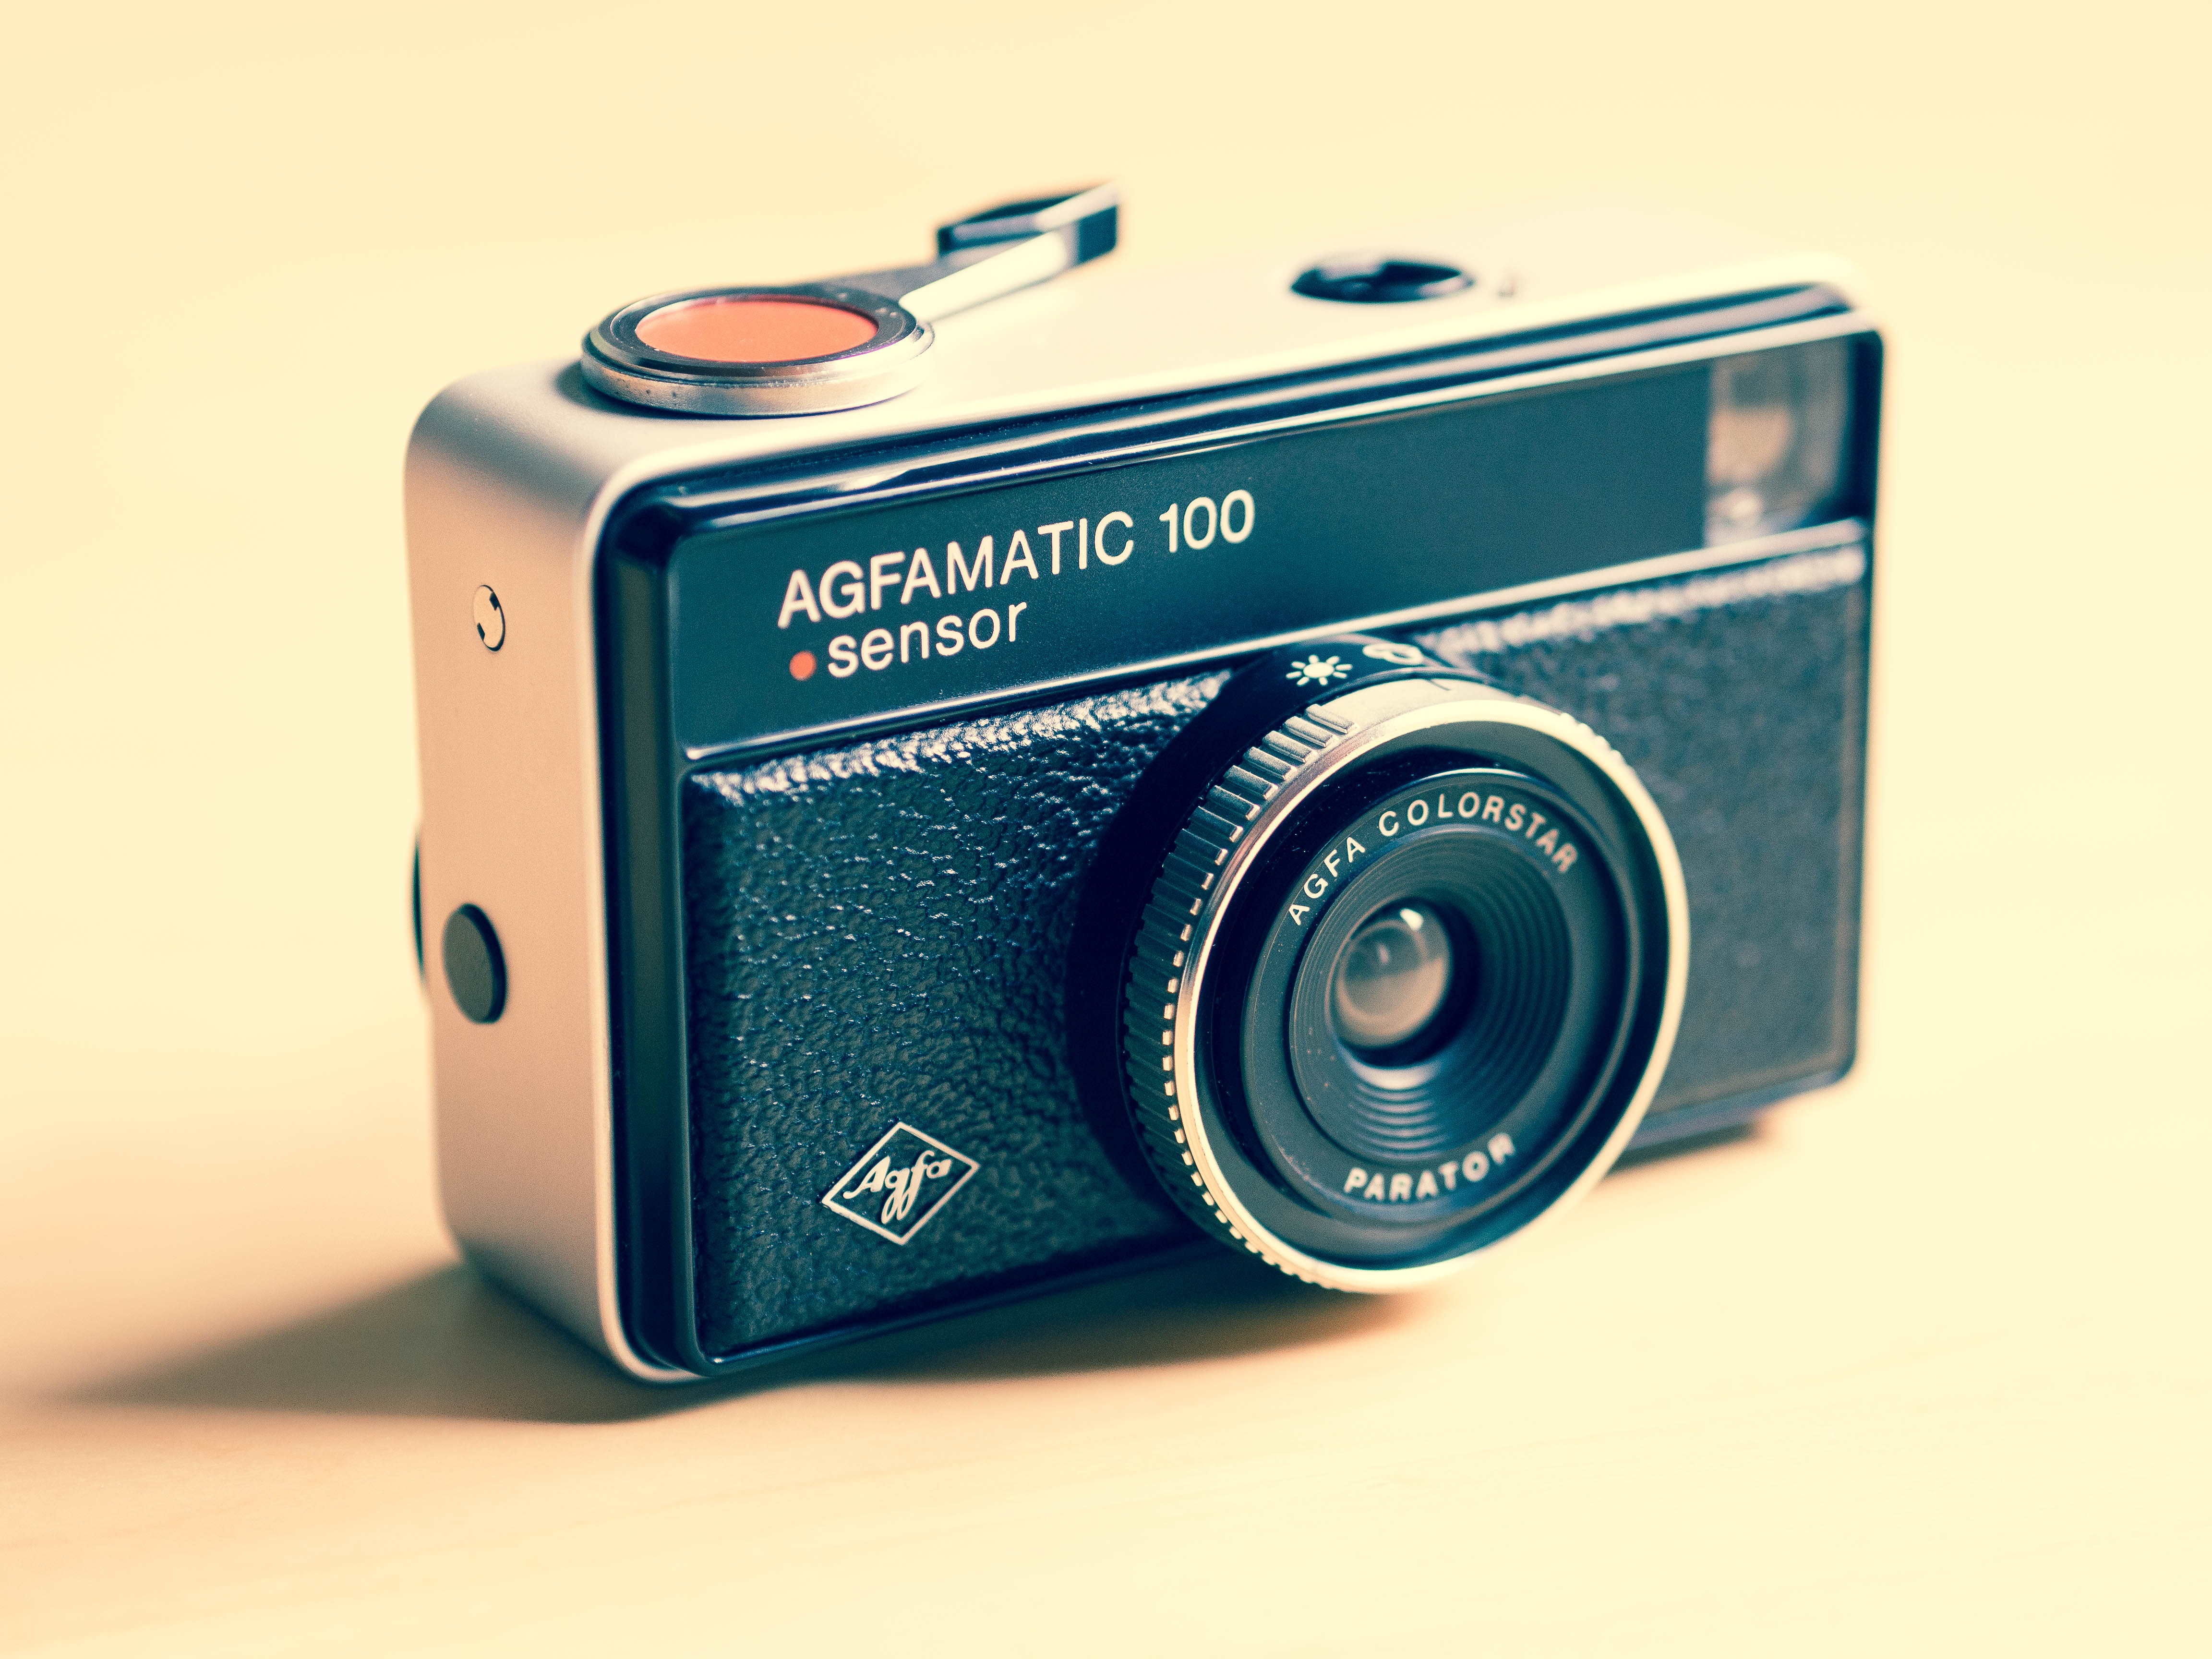
camera, photography, vintage, lens, digital camera, single lens reflex camera, cameras optics, afgamatic